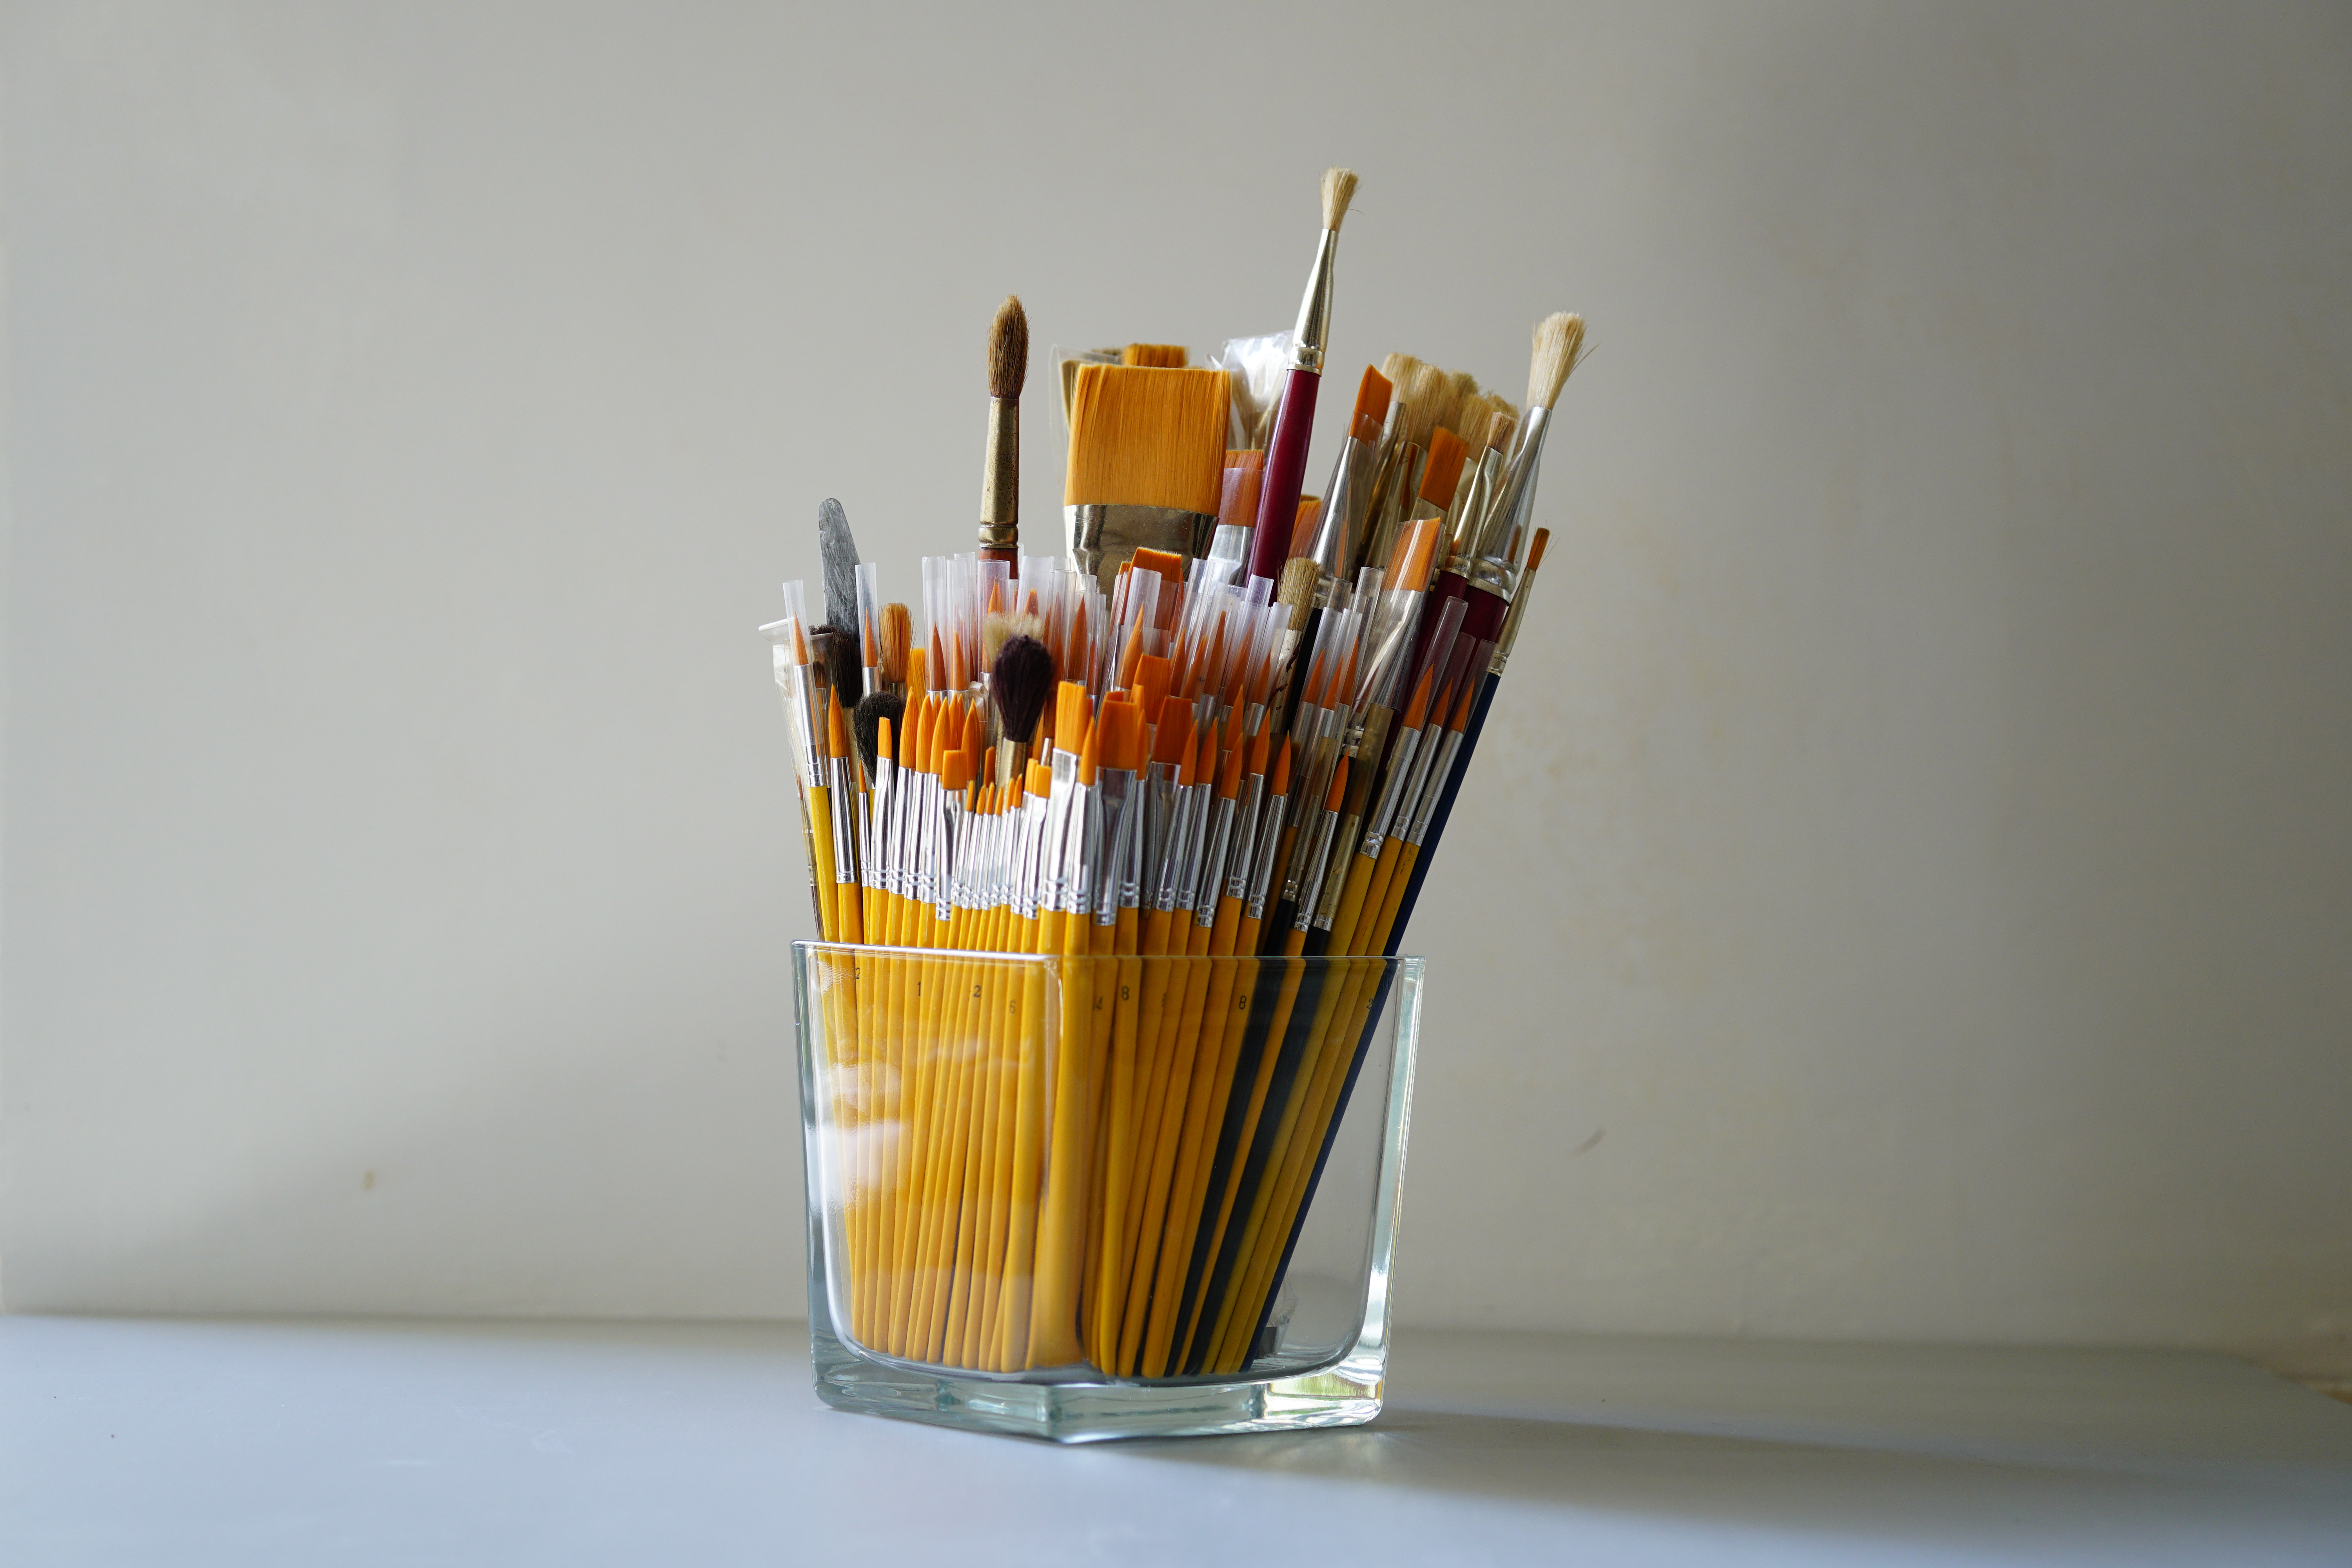
artist, painting